Ministry of Health (Spain)

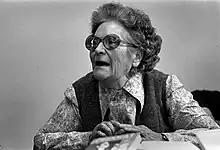
Federica Montseny, first minister and first woman to hold the office.

Between the 18th and 19th centuries, Spain began to develop its own institutions dedicated to public health. The first of these institutions was the Royal Supreme Health Board. This Board, created in 1720 by King Felipe V, aimed to relieve the Council of Castile of its workload and thus create a body that could immediately provide solutions to the problem of the plague, which at that time had arrived by sea from Marseille, France. This body, in addition to debating health measures and advising the monarch, was dedicated to rationalizing and systematizing the scattered health legislation of the time.